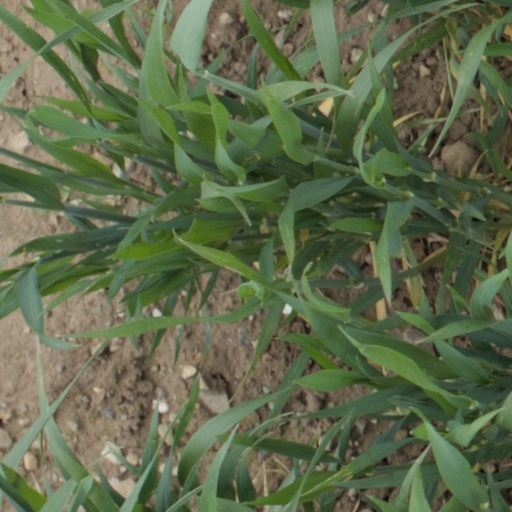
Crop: wheat